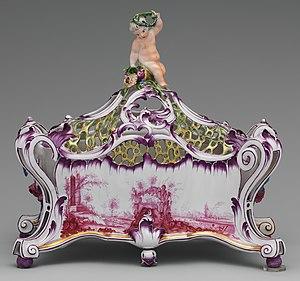
La faïencerie de Niderviller, est l'une des plus anciennes faïenceries de Lorraine, et l'une des trois dernières encore en activité parmi la trentaine de manufactures qui y furent créées au XVIIIᵉ siècle. Elle est aussi la deuxième manufacture en France à avoir fabriqué également de la porcelaine, mais la première à avoir réalisé de la porcelaine marchande. Elle fut créée à Niderviller en 1735. Tirant le meilleur parti de sa situation géographique, proche de l'Allemagne et de ses savoir-faire techniques et influencée par les mouvements artistiques français, la finesse de ses productions la font souvent comparer à la Manufacture de Sèvres.